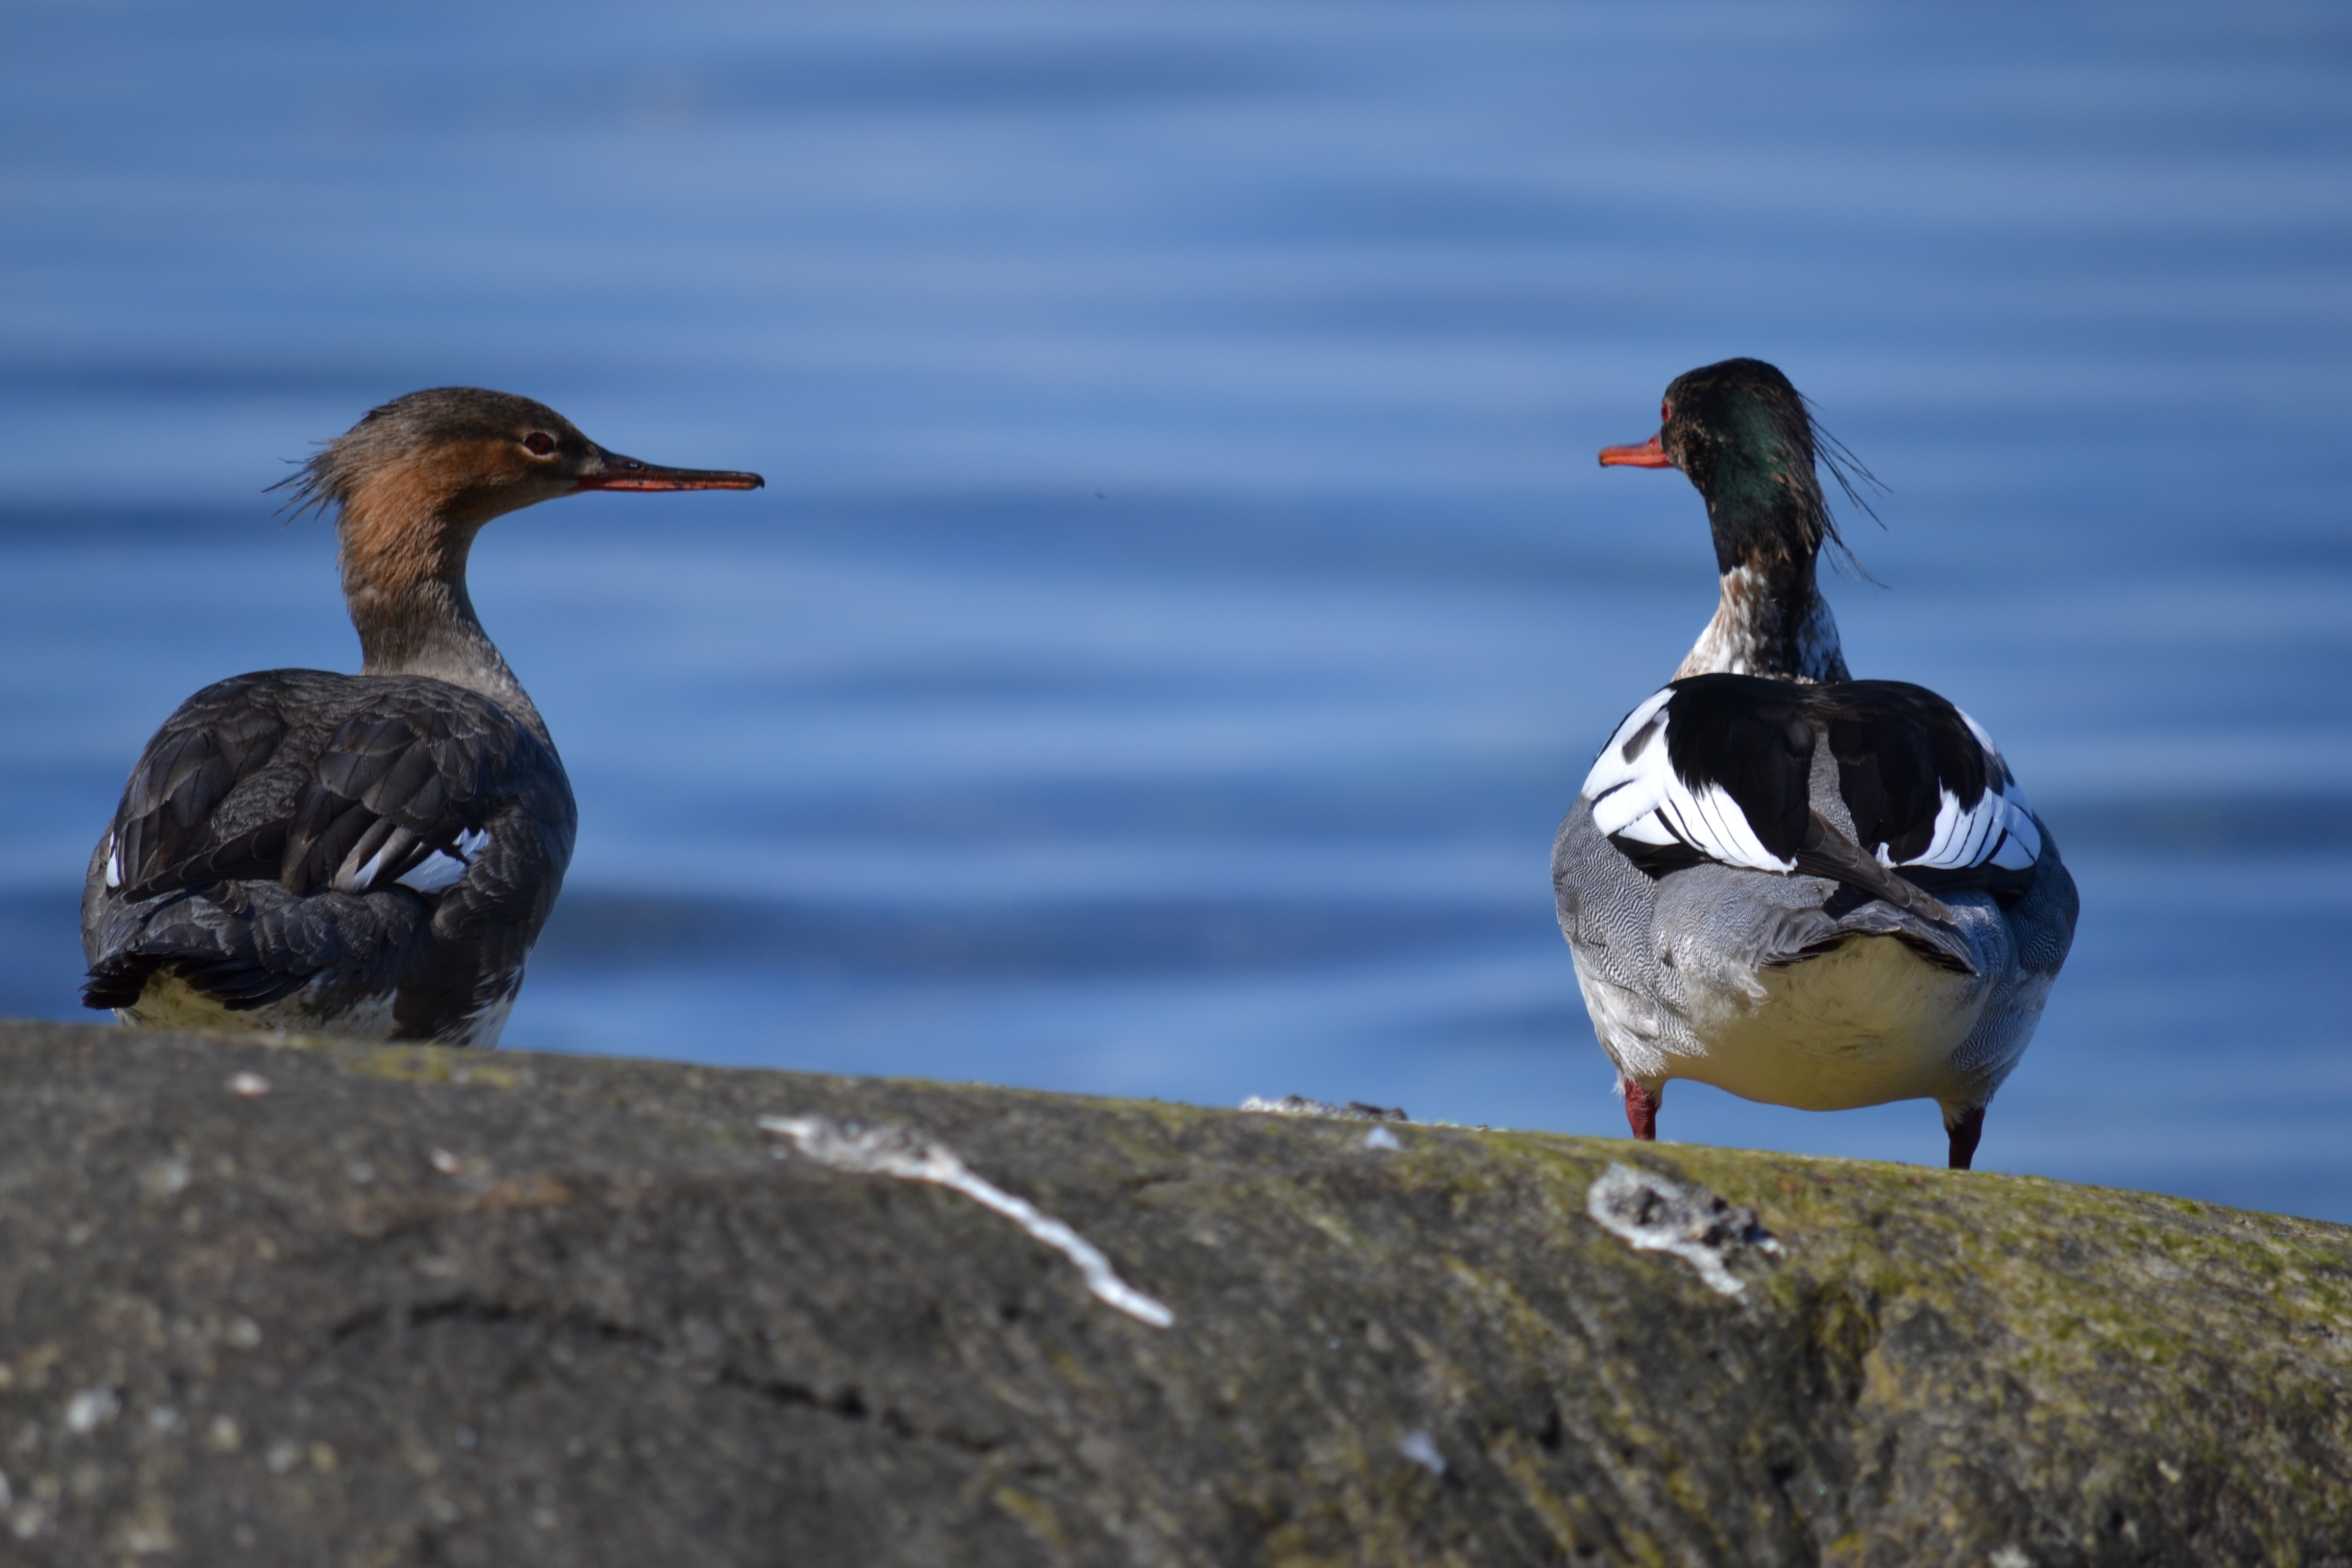
sea, water, nature, rock, bird, wildlife, beak, peaceful, fauna, birds, duck, animals, vertebrate, waterfowl, water bird, sea birds, nature paradise, ducks geese and swans, seaduck